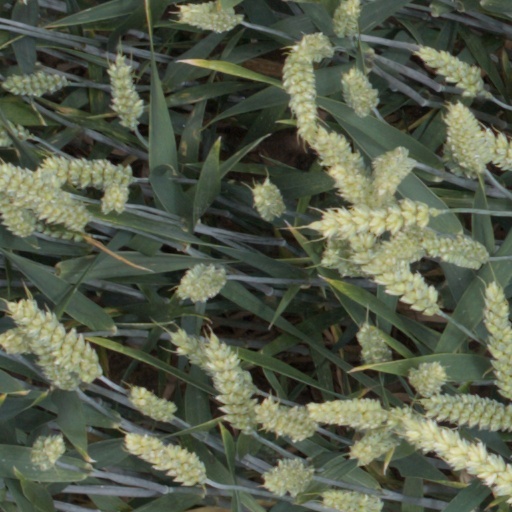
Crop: wheat